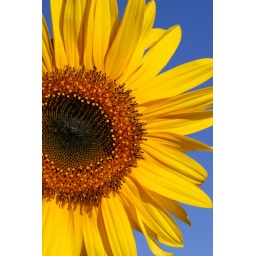
A three quarter section of a sunflower against a blue sky.